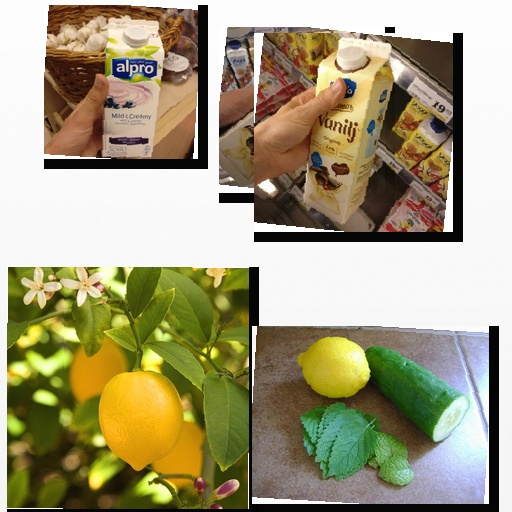
Food items: cucumber, lemon, vanilla_yogurt, blueberry_soyghurt, vanilla_yoghurt